Tal Farlow

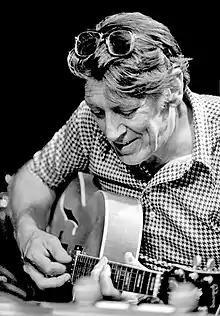
Tal Farlow at Keystone Korner, San Francisco, playing with Red Norvo, July 28, 1981

He caught the public's attention in 1949 when he was in a trio with Red Norvo and Charles Mingus. In 1953, he was a member of the Gramercy Five led by Artie Shaw, and two years later he led his own trio with Vinnie Burke and Eddie Costa in New York City. After getting married in 1958, he partially retired and settled in Sea Bright, New Jersey, returning to a career as a sign painter. He continued to play occasional dates in local clubs. In 1962 the Gibson Guitar Corporation, with Farlow's participation, produced the "Tal Farlow" model. In 1976, Farlow started recording again. A documentary about him was released in 1981.